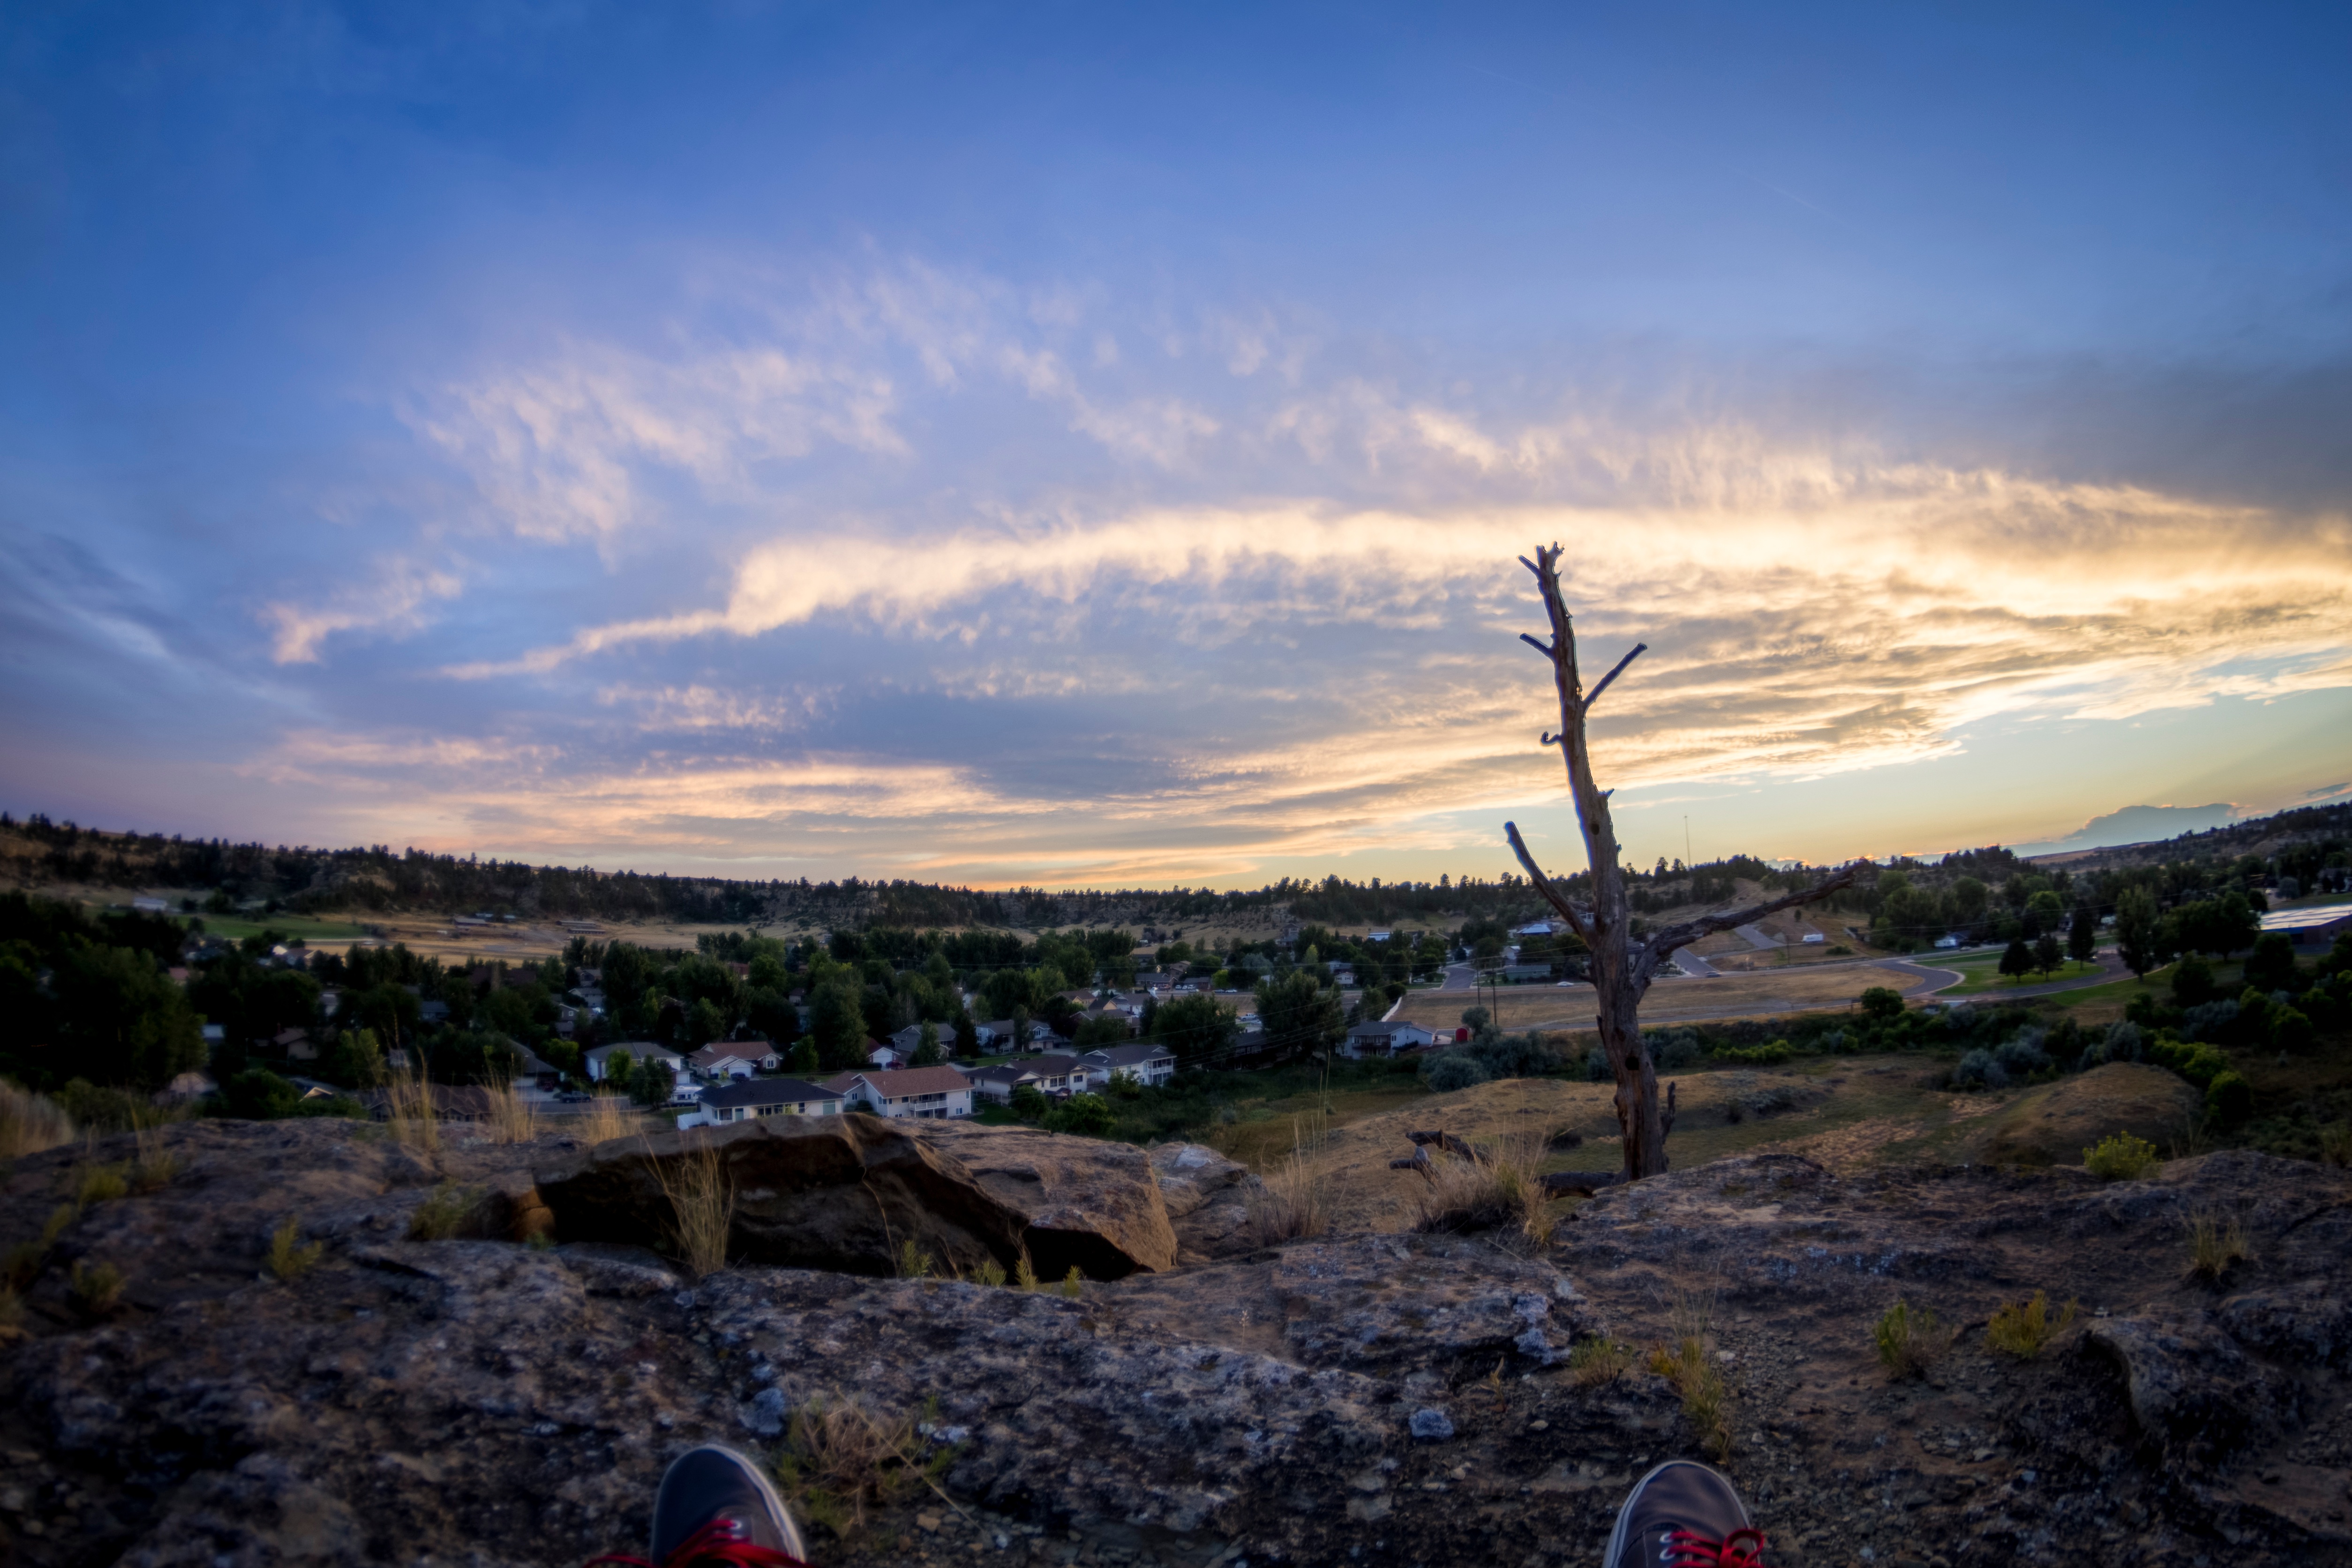
landscape, sea, coast, horizon, mountain, cloud, sky, sunset, hill, wind, dusk, evening